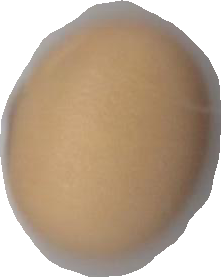
Variety: Anjasmoro